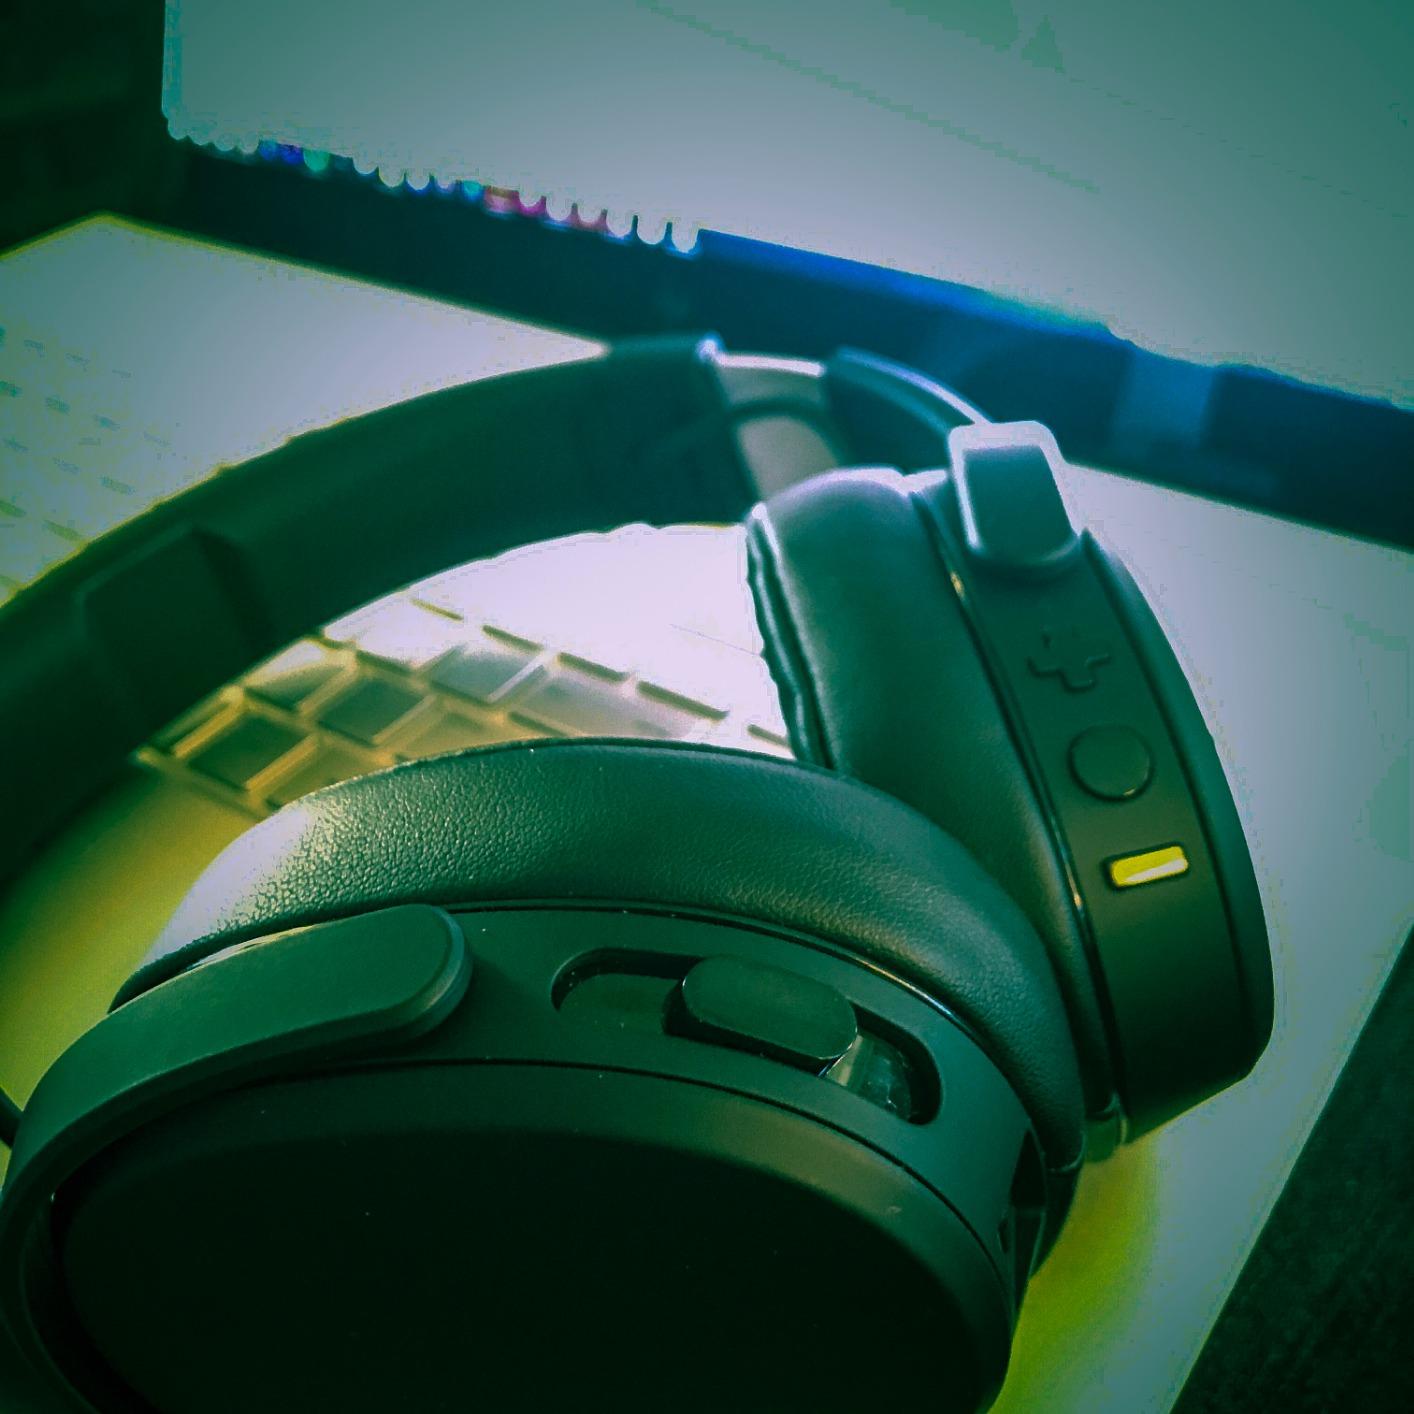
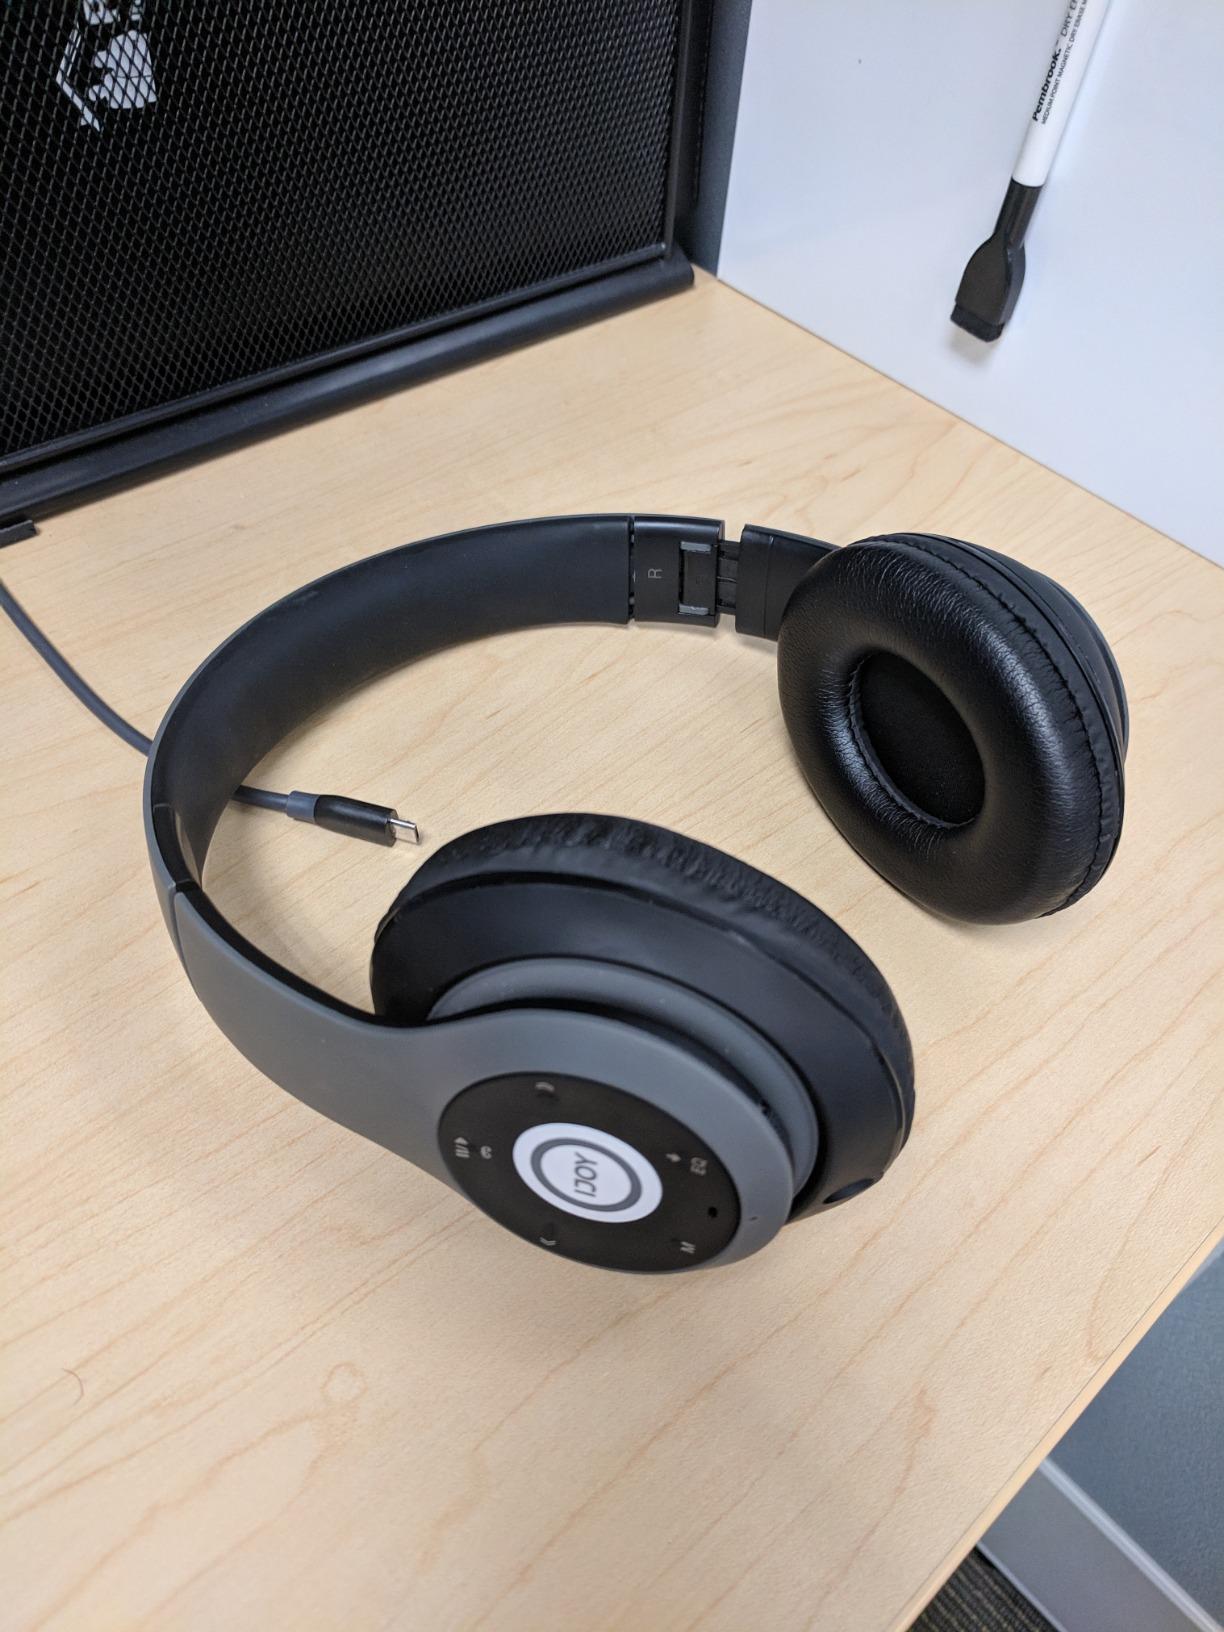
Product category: headphones
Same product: no